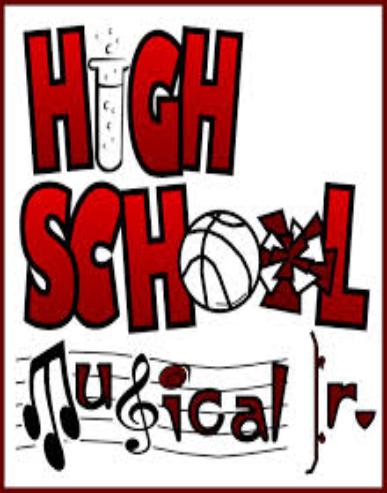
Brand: High School Musical
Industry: Leisure